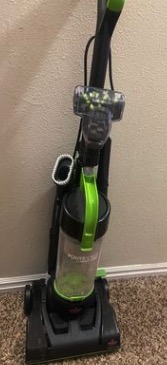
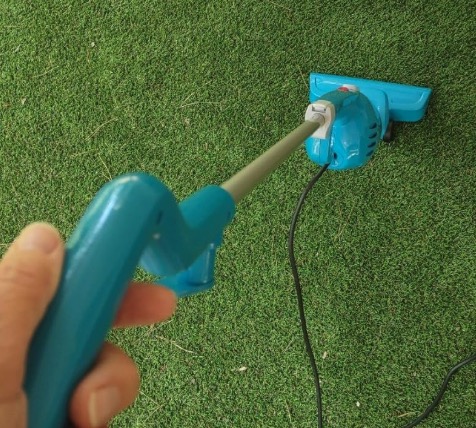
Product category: items_vacuum
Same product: no